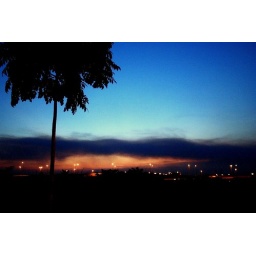
I pulled my car over the road site to take pics sometimes back ago after work.